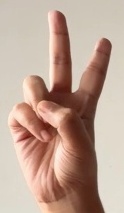
ASL sign: V